A. W. Verrall

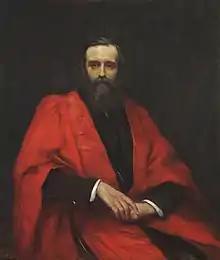
Portrait of A. W. Verrall,

Arthur Woollgar Verrall (5 February 1851 – 18 June 1912) was an English writer and scholar. He was associated with Trinity College, Cambridge, and the first occupant of the King Edward VII Chair of English. He was noted for his translations and for his challenging, unorthodox interpretations of the Greek dramatists, such as his commentary on "Agamemnon"; his detractors found his readings contorted and too ingenious, too often overlooking obvious explanations in favour of the convoluted, and his published work is nowadays not highly regarded. After his death, admirers M. A. Bayfield and J. D. Duff edited Verrall's "Collected Literary Essays. Classical and Modern" and "Collected Essays in Greek and Latin Scholarship" 1914. Among his publications, "Euripides the Rationalist" (1895) was highly influential. He was a member of the Cambridge Apostles, a secret society, from 1871.